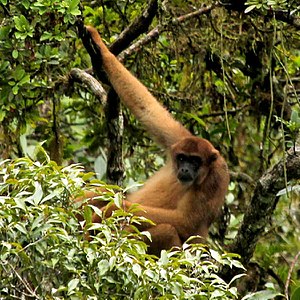
Sydlig muriqui
Den sydlige muriqui, også kaldet sydlig uldedderkopabe, er en art i slægten muriquier blandt vestaberne. Det er en af de største aber i den nye verden. Kropslængden er 55-61 centimeter. Den sydlige muriqui lever i regnskov langs kysten i et mindre område i det sydøstlige Brasilien. Her bevæger den sig langsomt omkring i trækronerne, hvor den æder frugt, frø og blade. Pelsen er lysebrun og tyk og tæt. Ansigtet er sort. Hænderne mangler tommelfinger.